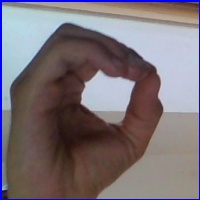
Letra: O